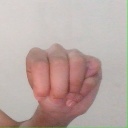
अक्षर: म